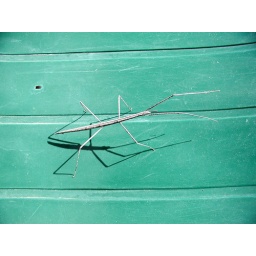
I always liked these little guys. This one was on a plastic chair in the back yard.